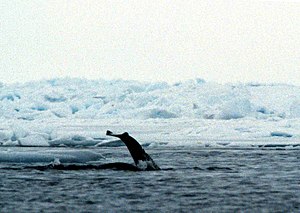
Polynja
Narhval i en polynja ved Baffinbugten
En polynja er et stort hul is havisen omkring polerne. Nogen polynjaer fryser til relativt hurtigt, mens andre kan eksistere i flere måneder. Tidligere har enkelte polynjaer, som polynjaen i Weddellhavet varet i flere år. Netop denne polynja dukkede desuden op igen i 2016 og 2017.